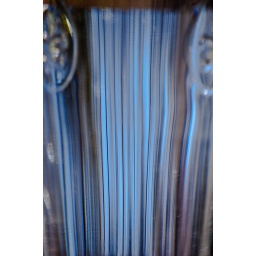
This is a view of the trees in my backyard through a glass of water on my windowsill.